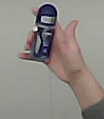
Product: nivea_rollon